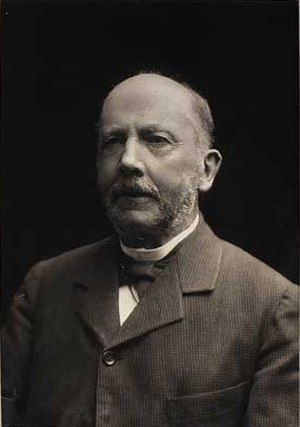
C.C.V. Nyholm
Carthon Kristoffer Valdemar Nyholm, kendt som C.C.V. Nyholm var en dansk højesteretsdommer og politiker.